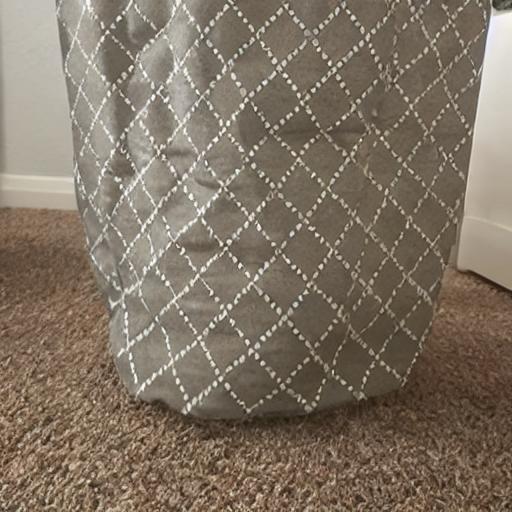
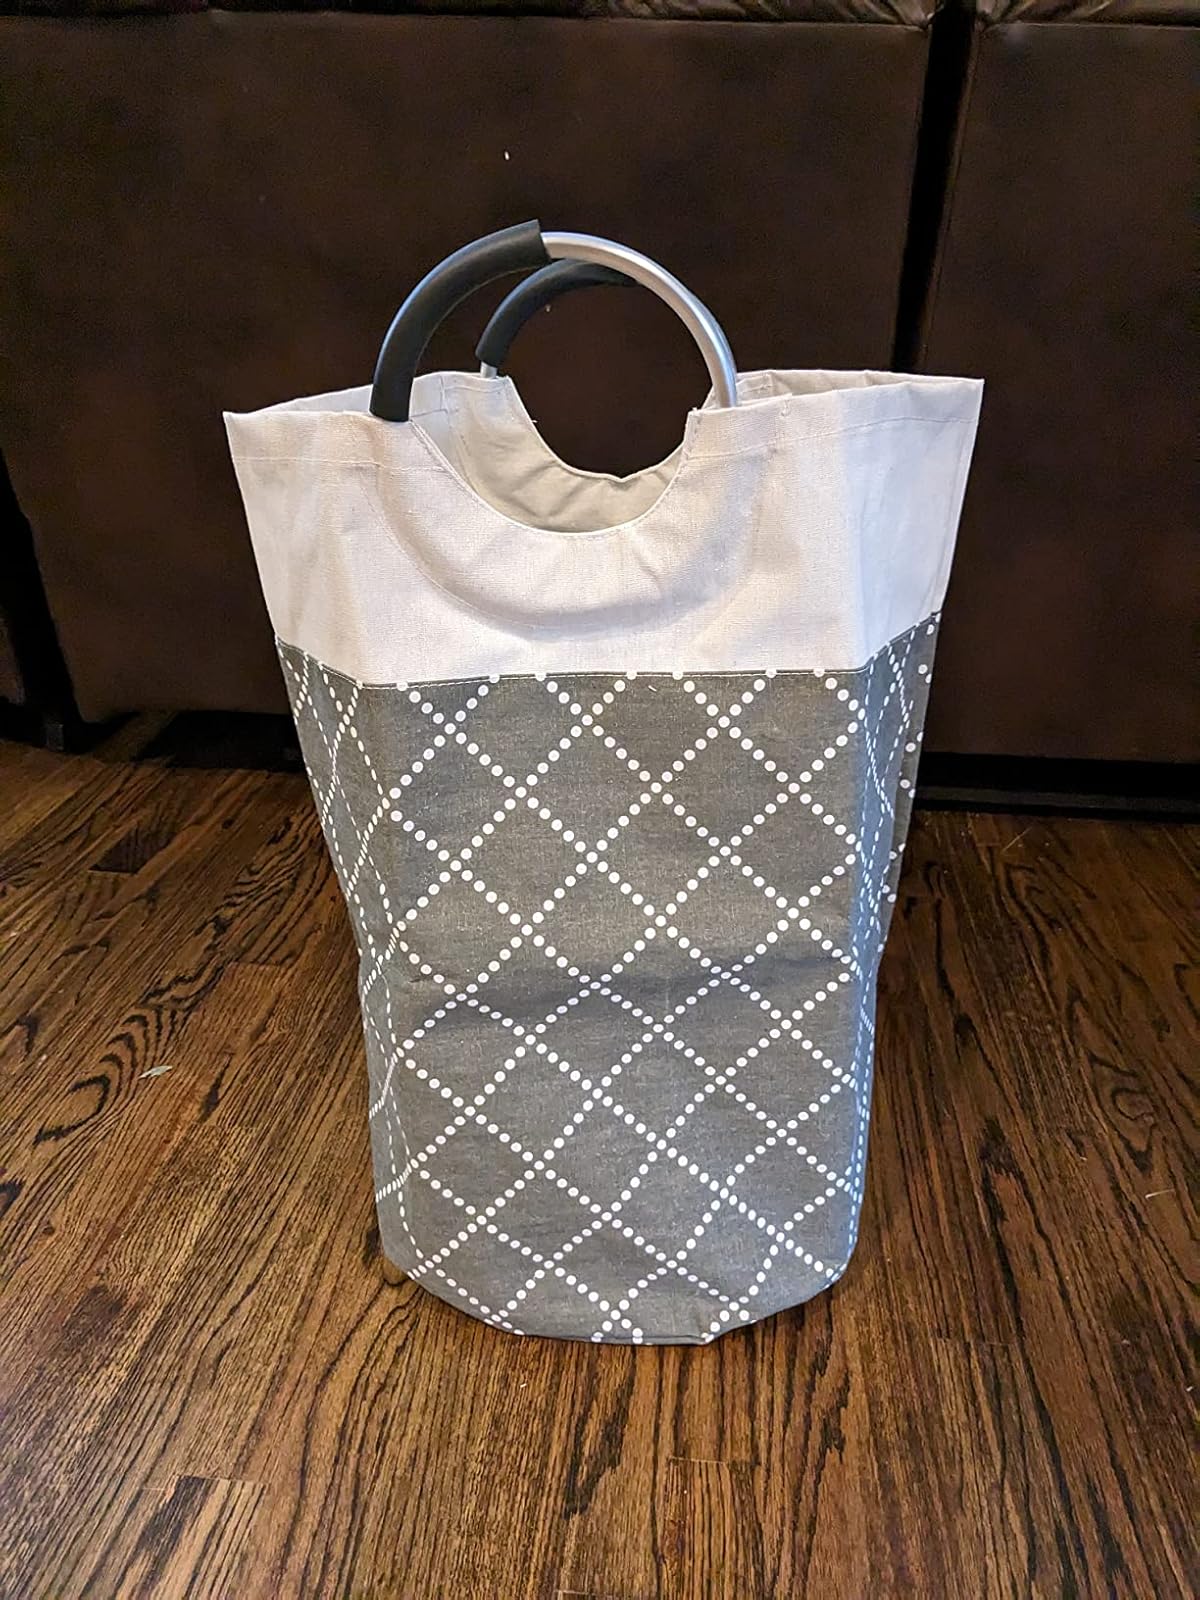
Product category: items_hamper
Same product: no